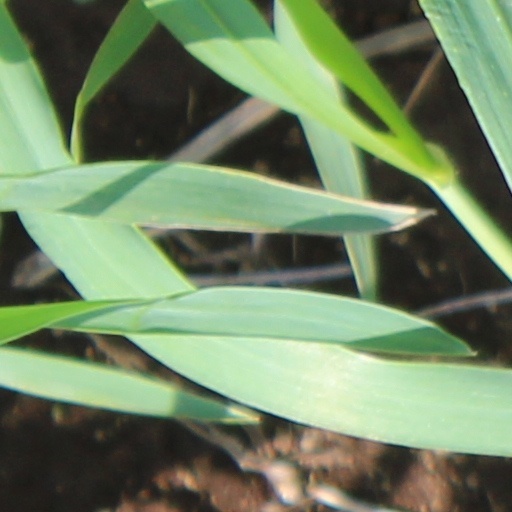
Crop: wheat